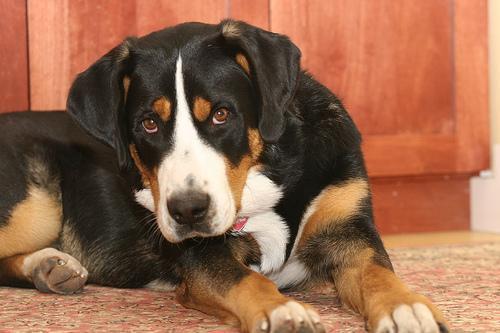
Greater_Swiss_Mountain_dog